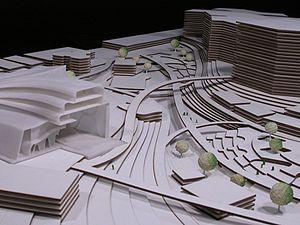
Le « Contour crafting » est une technologie émergente qui permet de produire par fabrication additive une « architecture imprimée ».